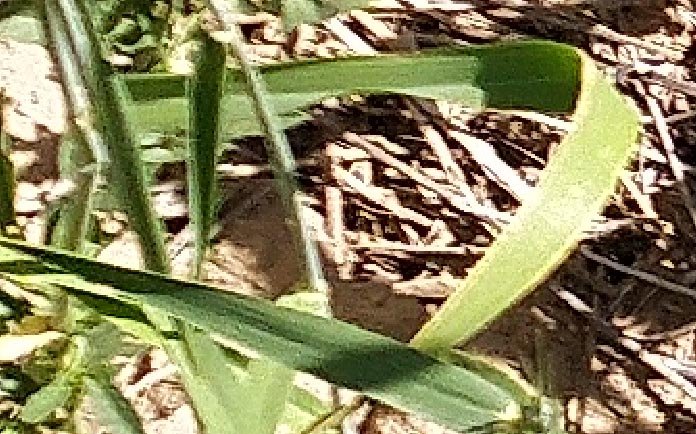
Label: Wheat___Healthy